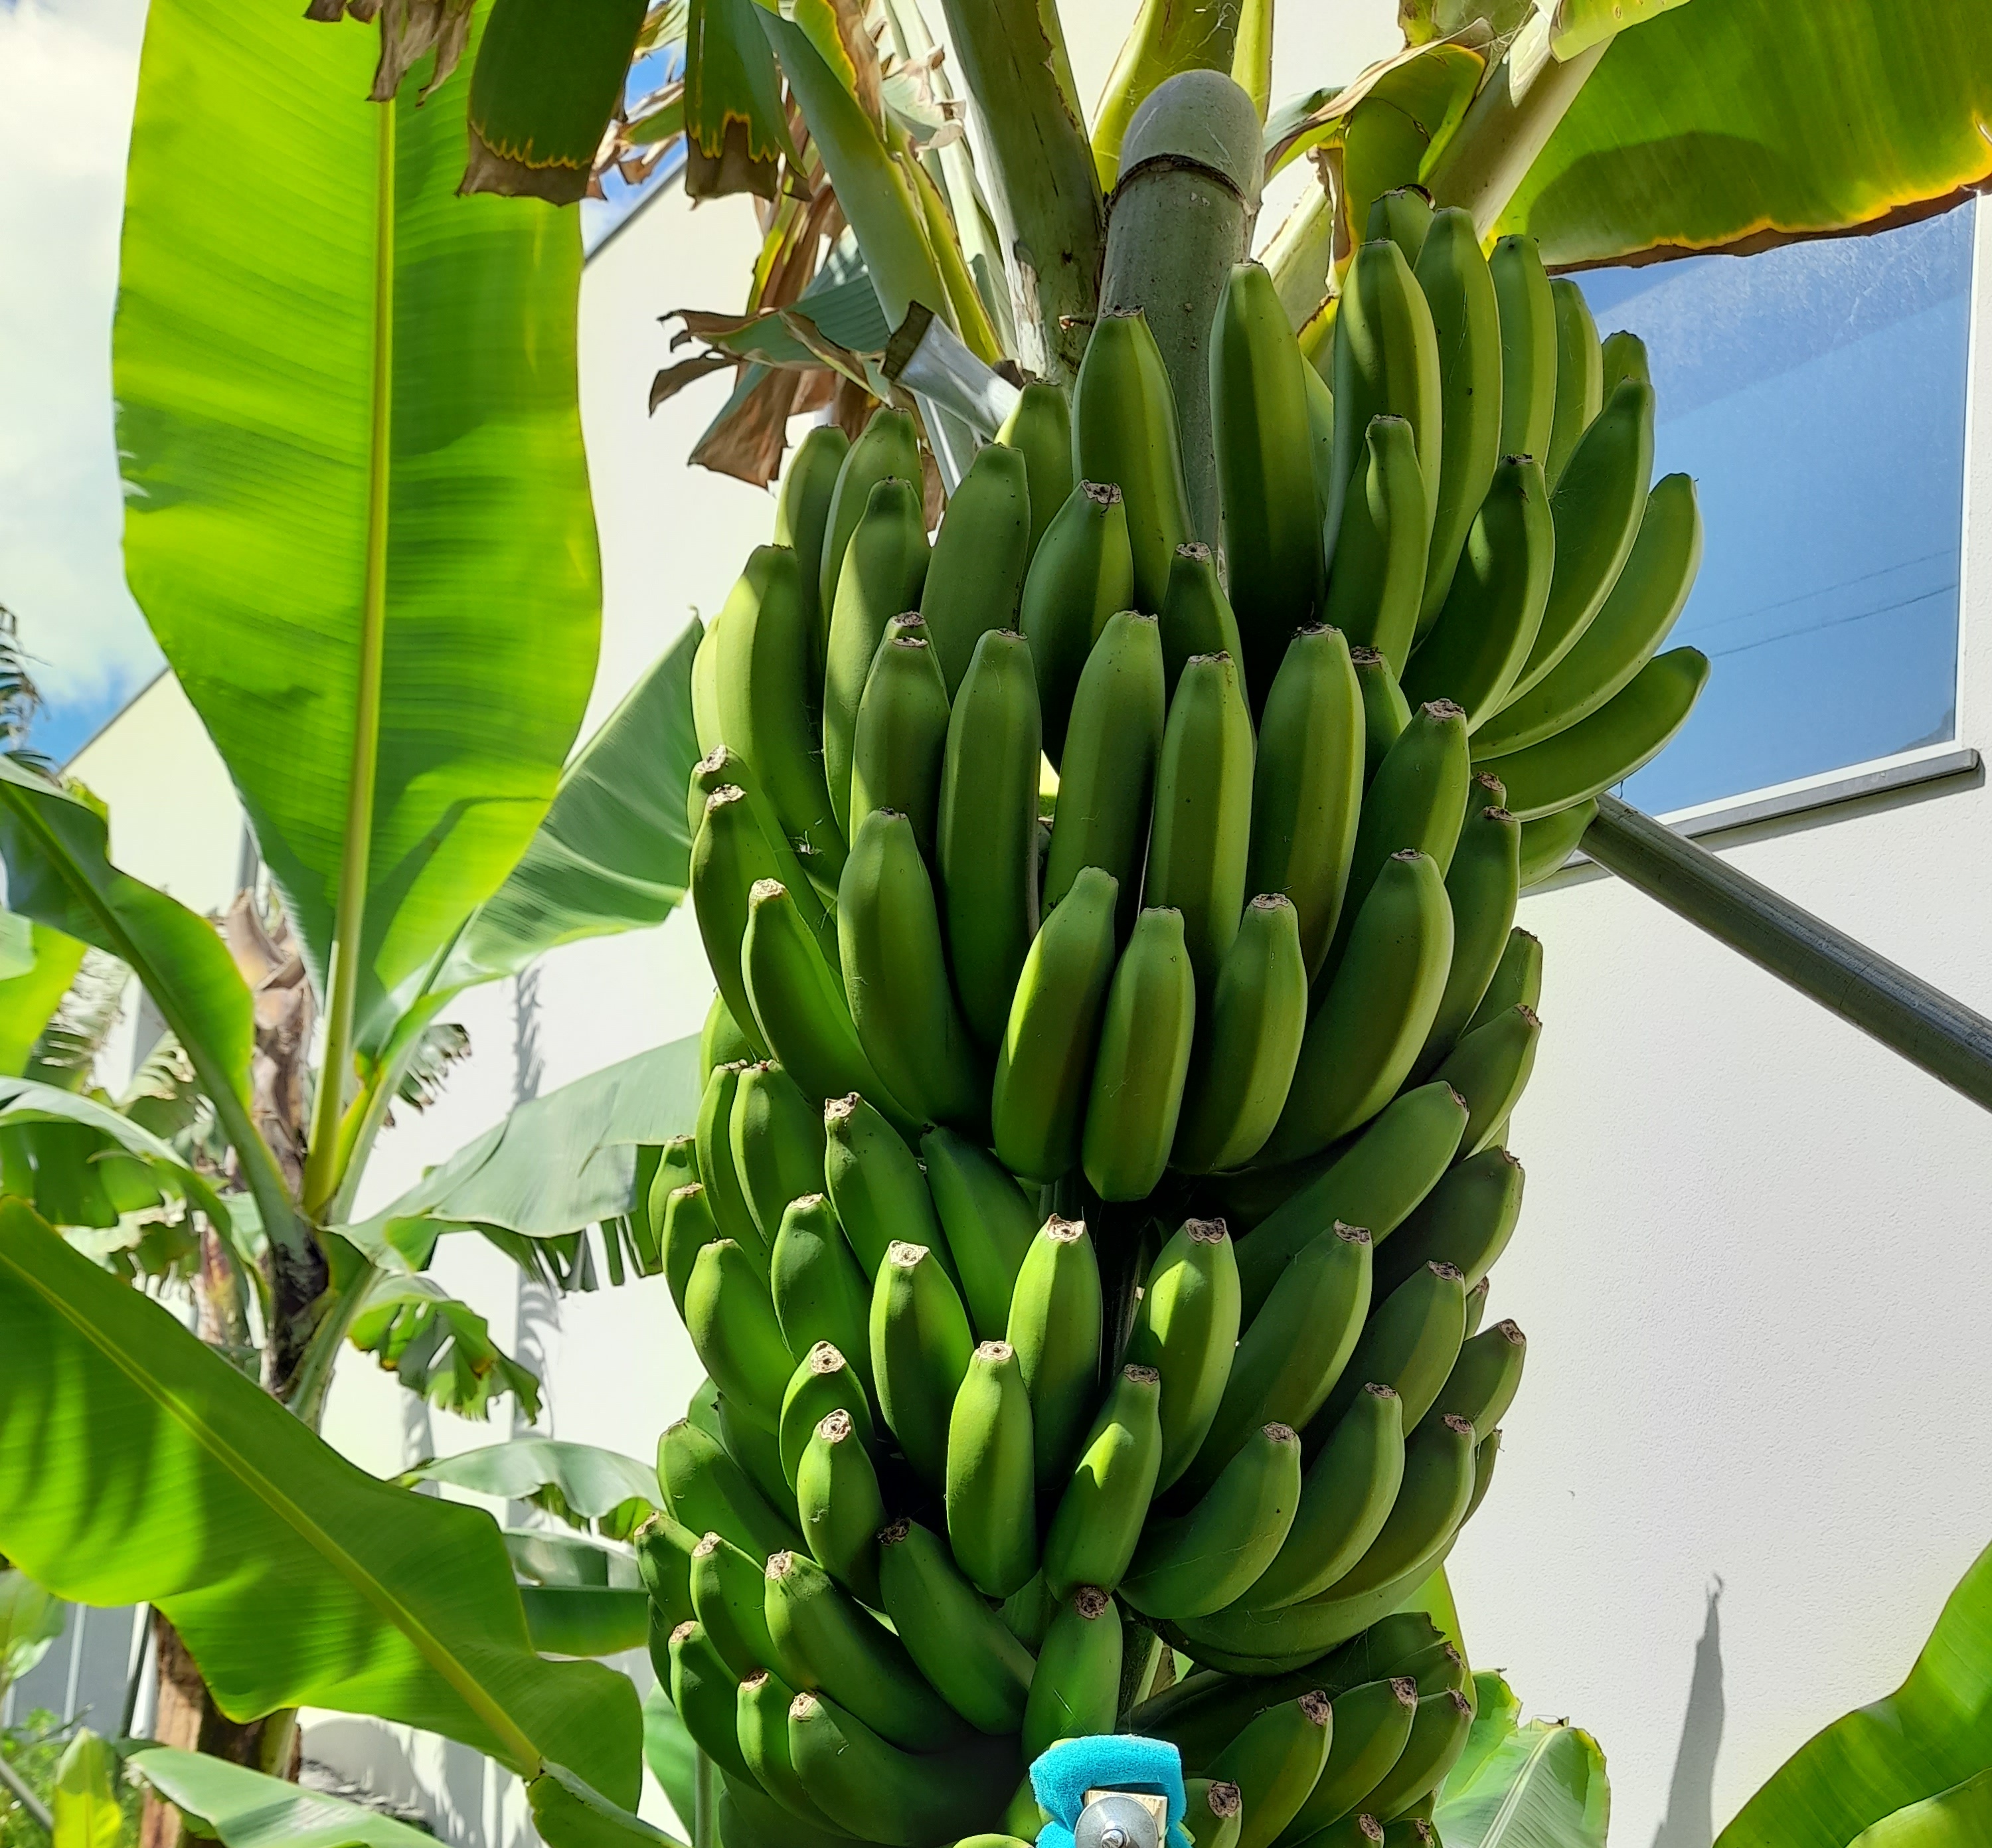
Label: Cut